Leader–member exchange theory

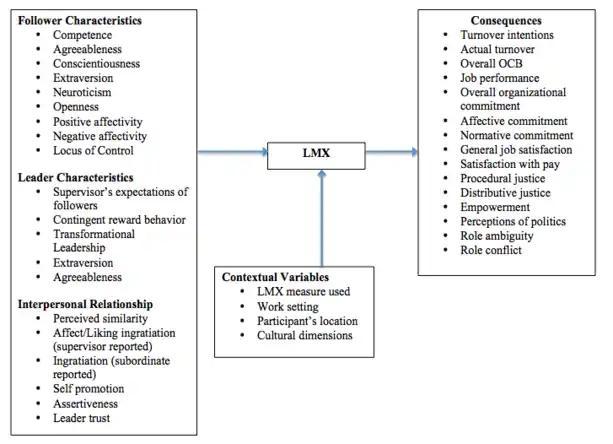
Based on Dulebohn et al., 2012.

Dulebohn et al. identify three primary groups of antecedents: leader characteristics, follower characteristics, and interpersonal relationships. Followers are evaluated by their competence, agreeableness, conscientiousness, extraversion, neuroticism, and openness, positive affectivity, negative affectivity, and locus of control. Leaders are evaluated based on supervisor's expectation of followers, contingent reward behavior, transformational leadership, extraversion, and agreeableness. Although the leader takes a dominant role in creating an LMX relationship, the follower also plays an important part in creating the relationship. Interpersonal relationship variables that may affect this relationship are perceived similarity, affect/liking, integration, self-promotion, assertiveness, and leader trust. This variety of characteristics creates the basis for LMX and allows it to be successful or unsuccessful, depending on the present traits.